Roger Martival

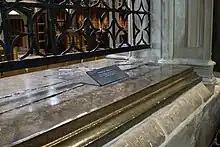
Martival's tomb in Salisbury Cathedral

Roger Martival (died 14 March 1330) was a medieval Bishop of Salisbury in England.